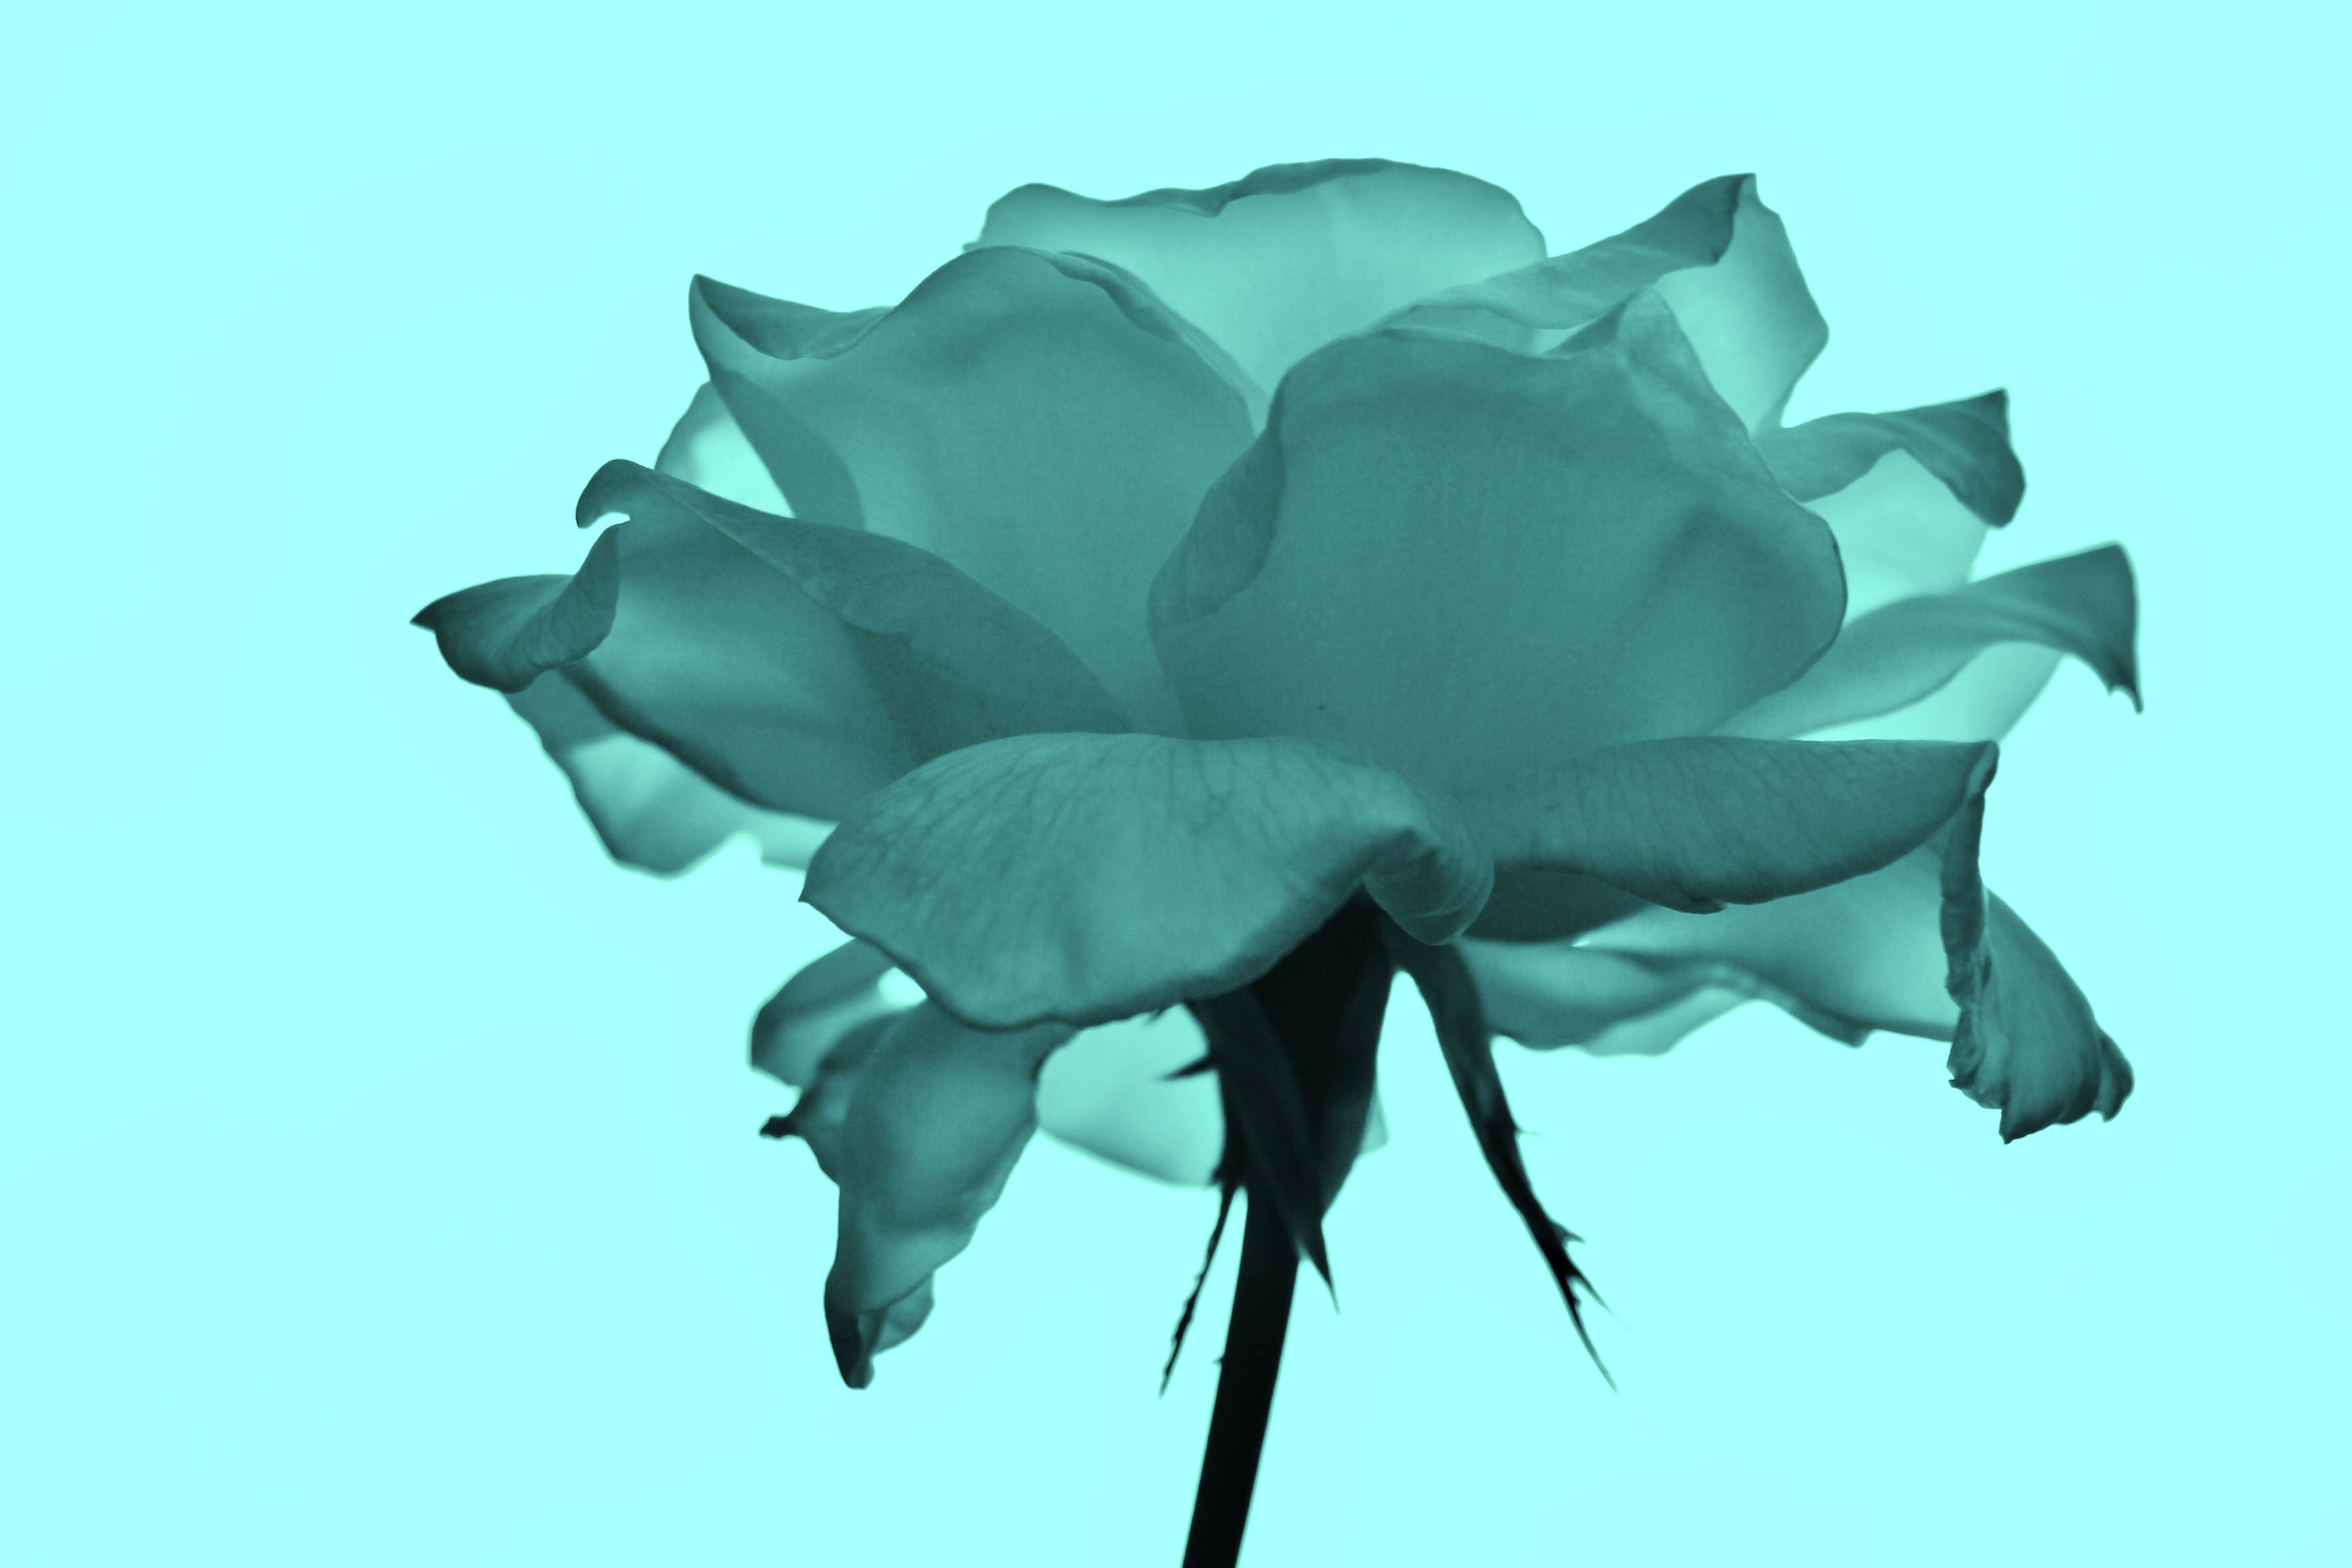
nature, plant, leaf, flower, petal, rose, spring, flora, illustration, rosa, flowering plant, land plant